Gallipoli campaign

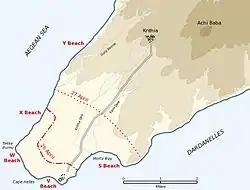
Cape Helles landing beaches

Allocated the northern landing, Birdwood's force included the 1st Australian Division (Major General William Bridges) and the New Zealand and Australian Division (Major General Sir Alexander Godley), about The force was to land and advance inland to cut the lines of communication to the Ottoman forces in the south. The 1st Australian Division would land first, with the 3rd Infantry Brigade leading as a covering force moving inland to establish positions on Gun Ridge. The 2nd Infantry Brigade was to follow and to capture the higher ground on Sari Bair. The 1st Infantry Brigade would land last as the divisional reserve. The New Zealand and Australian Division was to come ashore and form up to advance across the peninsula. The force was to assemble at night and land at dawn to surprise the defenders and on the evening of 24 April, the covering force embarked on battleships and destroyers, with the follow on forces in on transports. The troops would disembark from the transports into ships' boats and be towed close to the shore by steamboats and then row ashore.